Gerhard Kleppinger

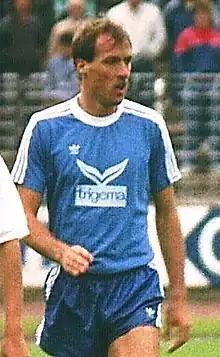
Kleppinger with Schalke 04 in 1986

Gerhard Kleppinger (born 1 March 1958) is a German football manager of SV Sandhausen and former player.